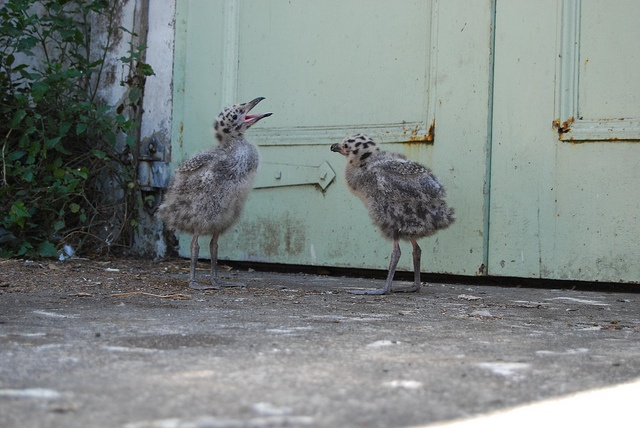
A couple of birds standing in front of a door.
Two birds stand beside each other outside a green door.
Two birds walking around outside of a door.
Two birds walking around on concrete beside some doors
A couple of birds with speckled heads standing by a door.